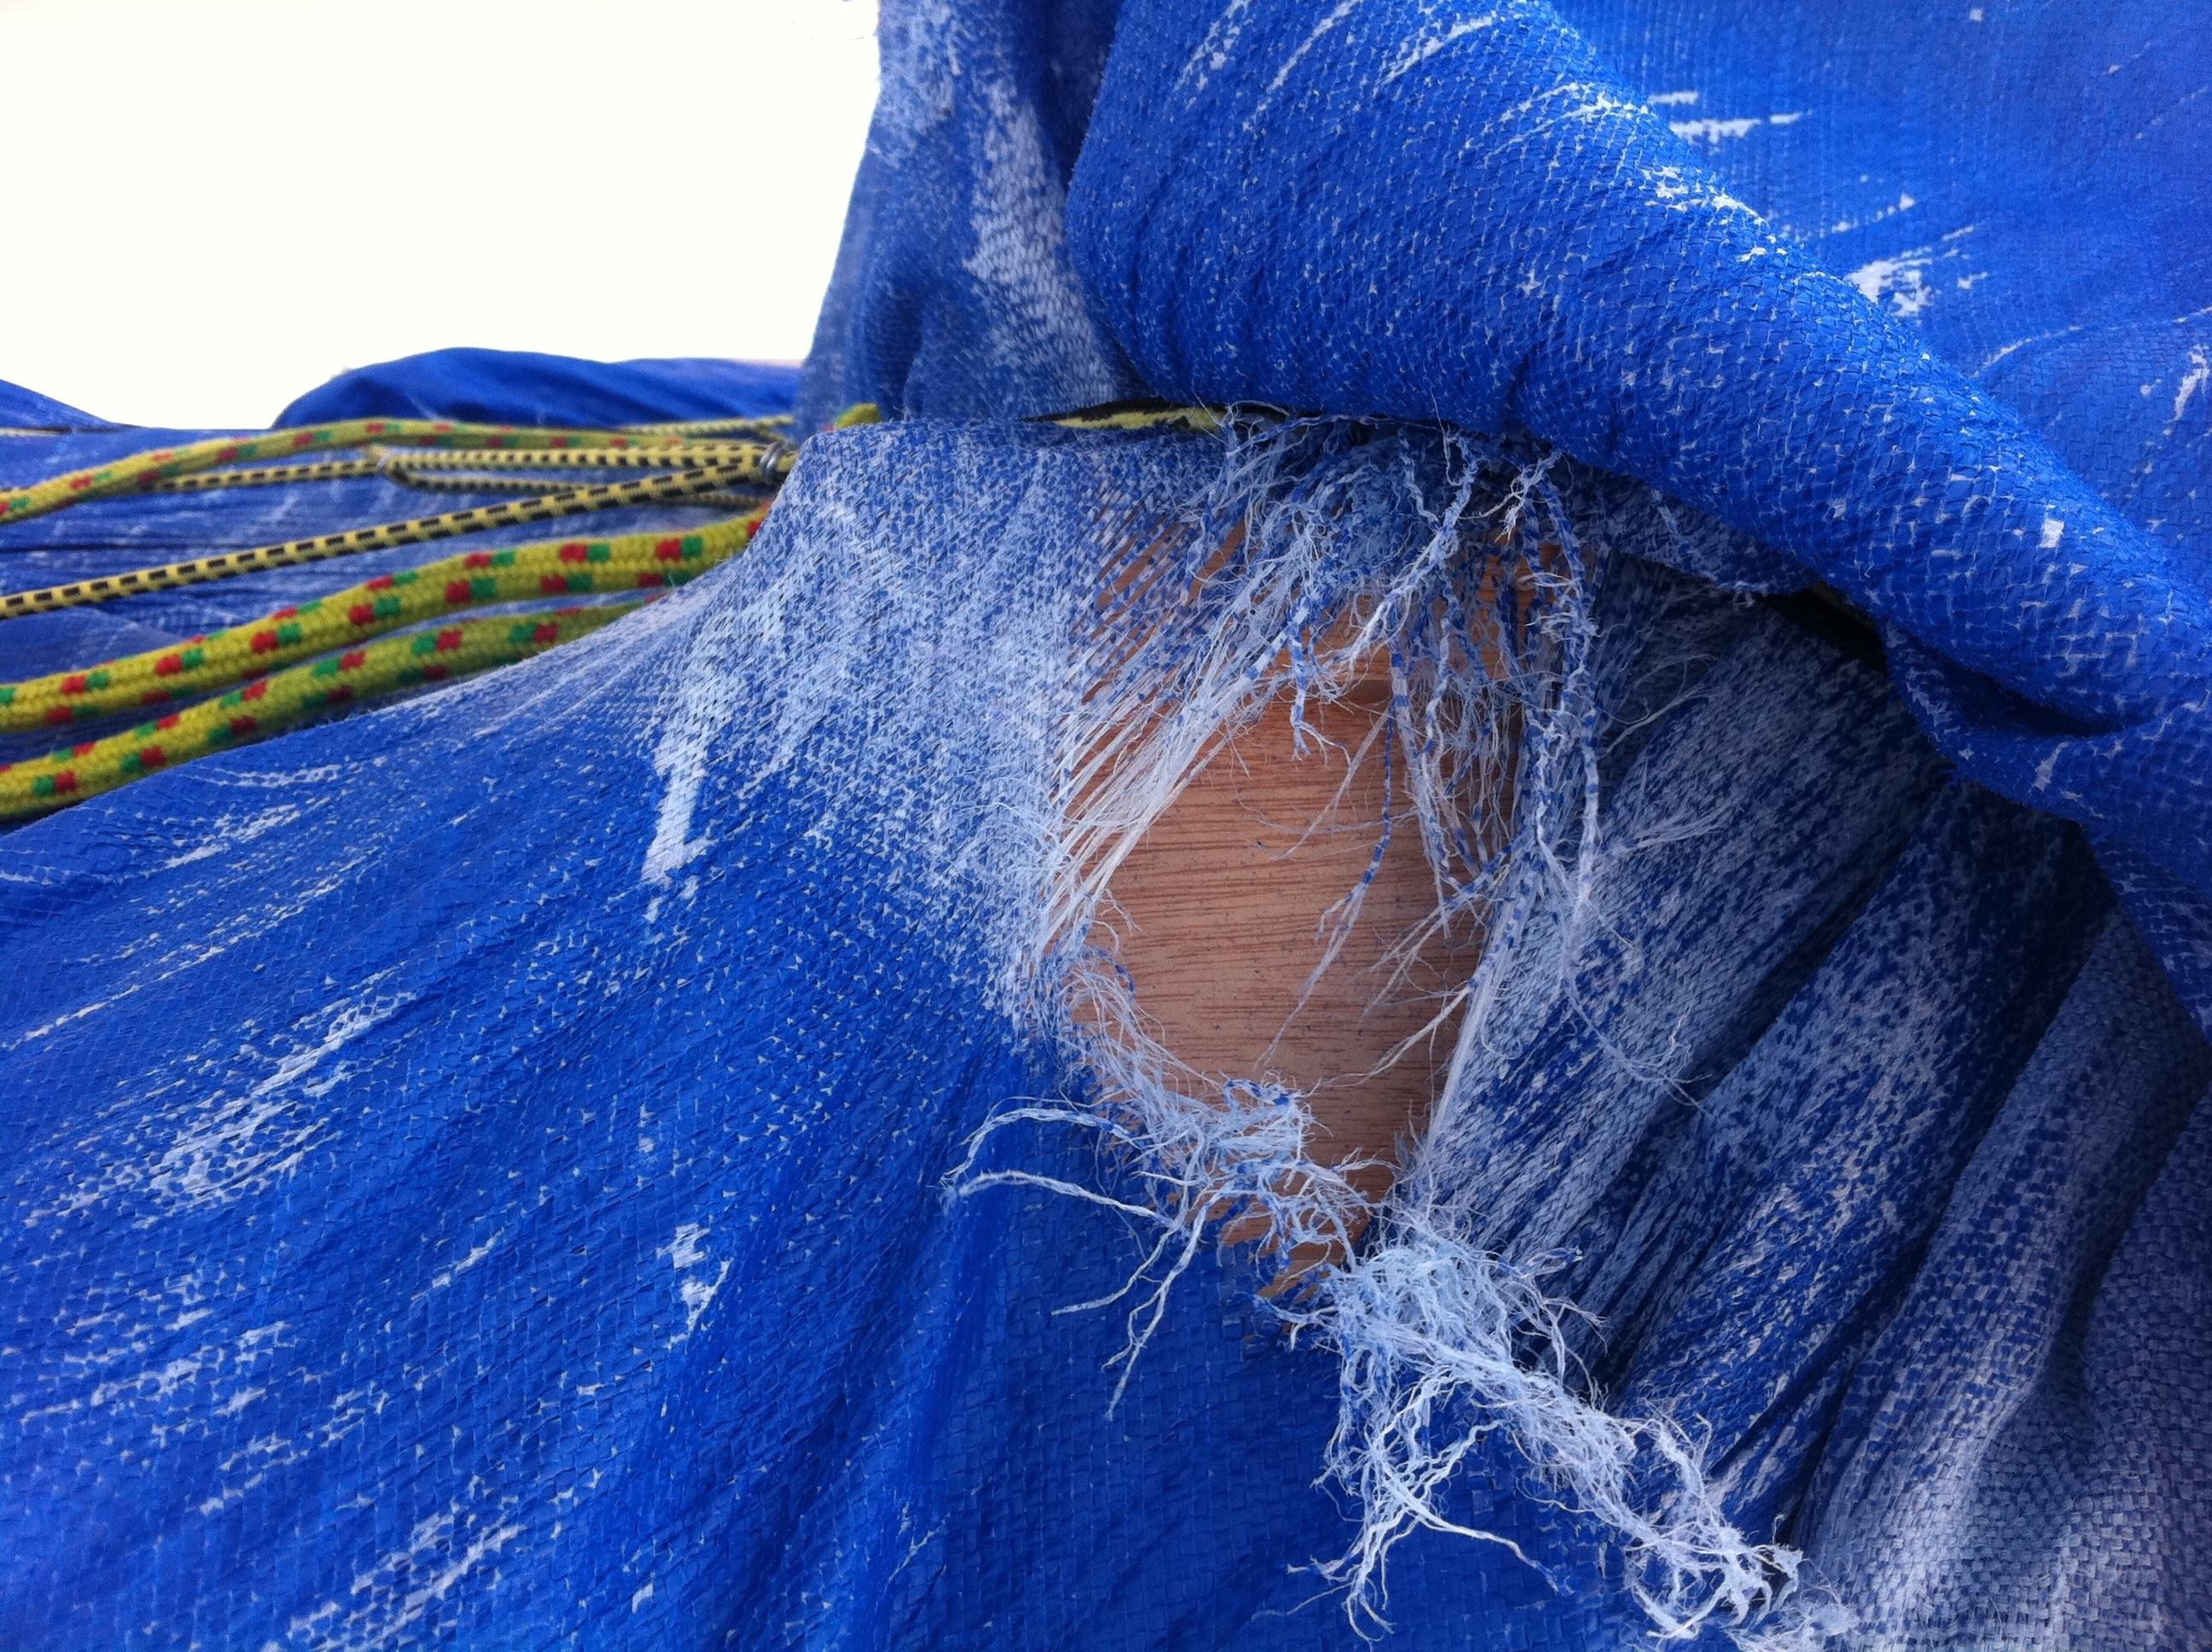
wave, flower, wind, frost, ice, color, blue, geological phenomenon